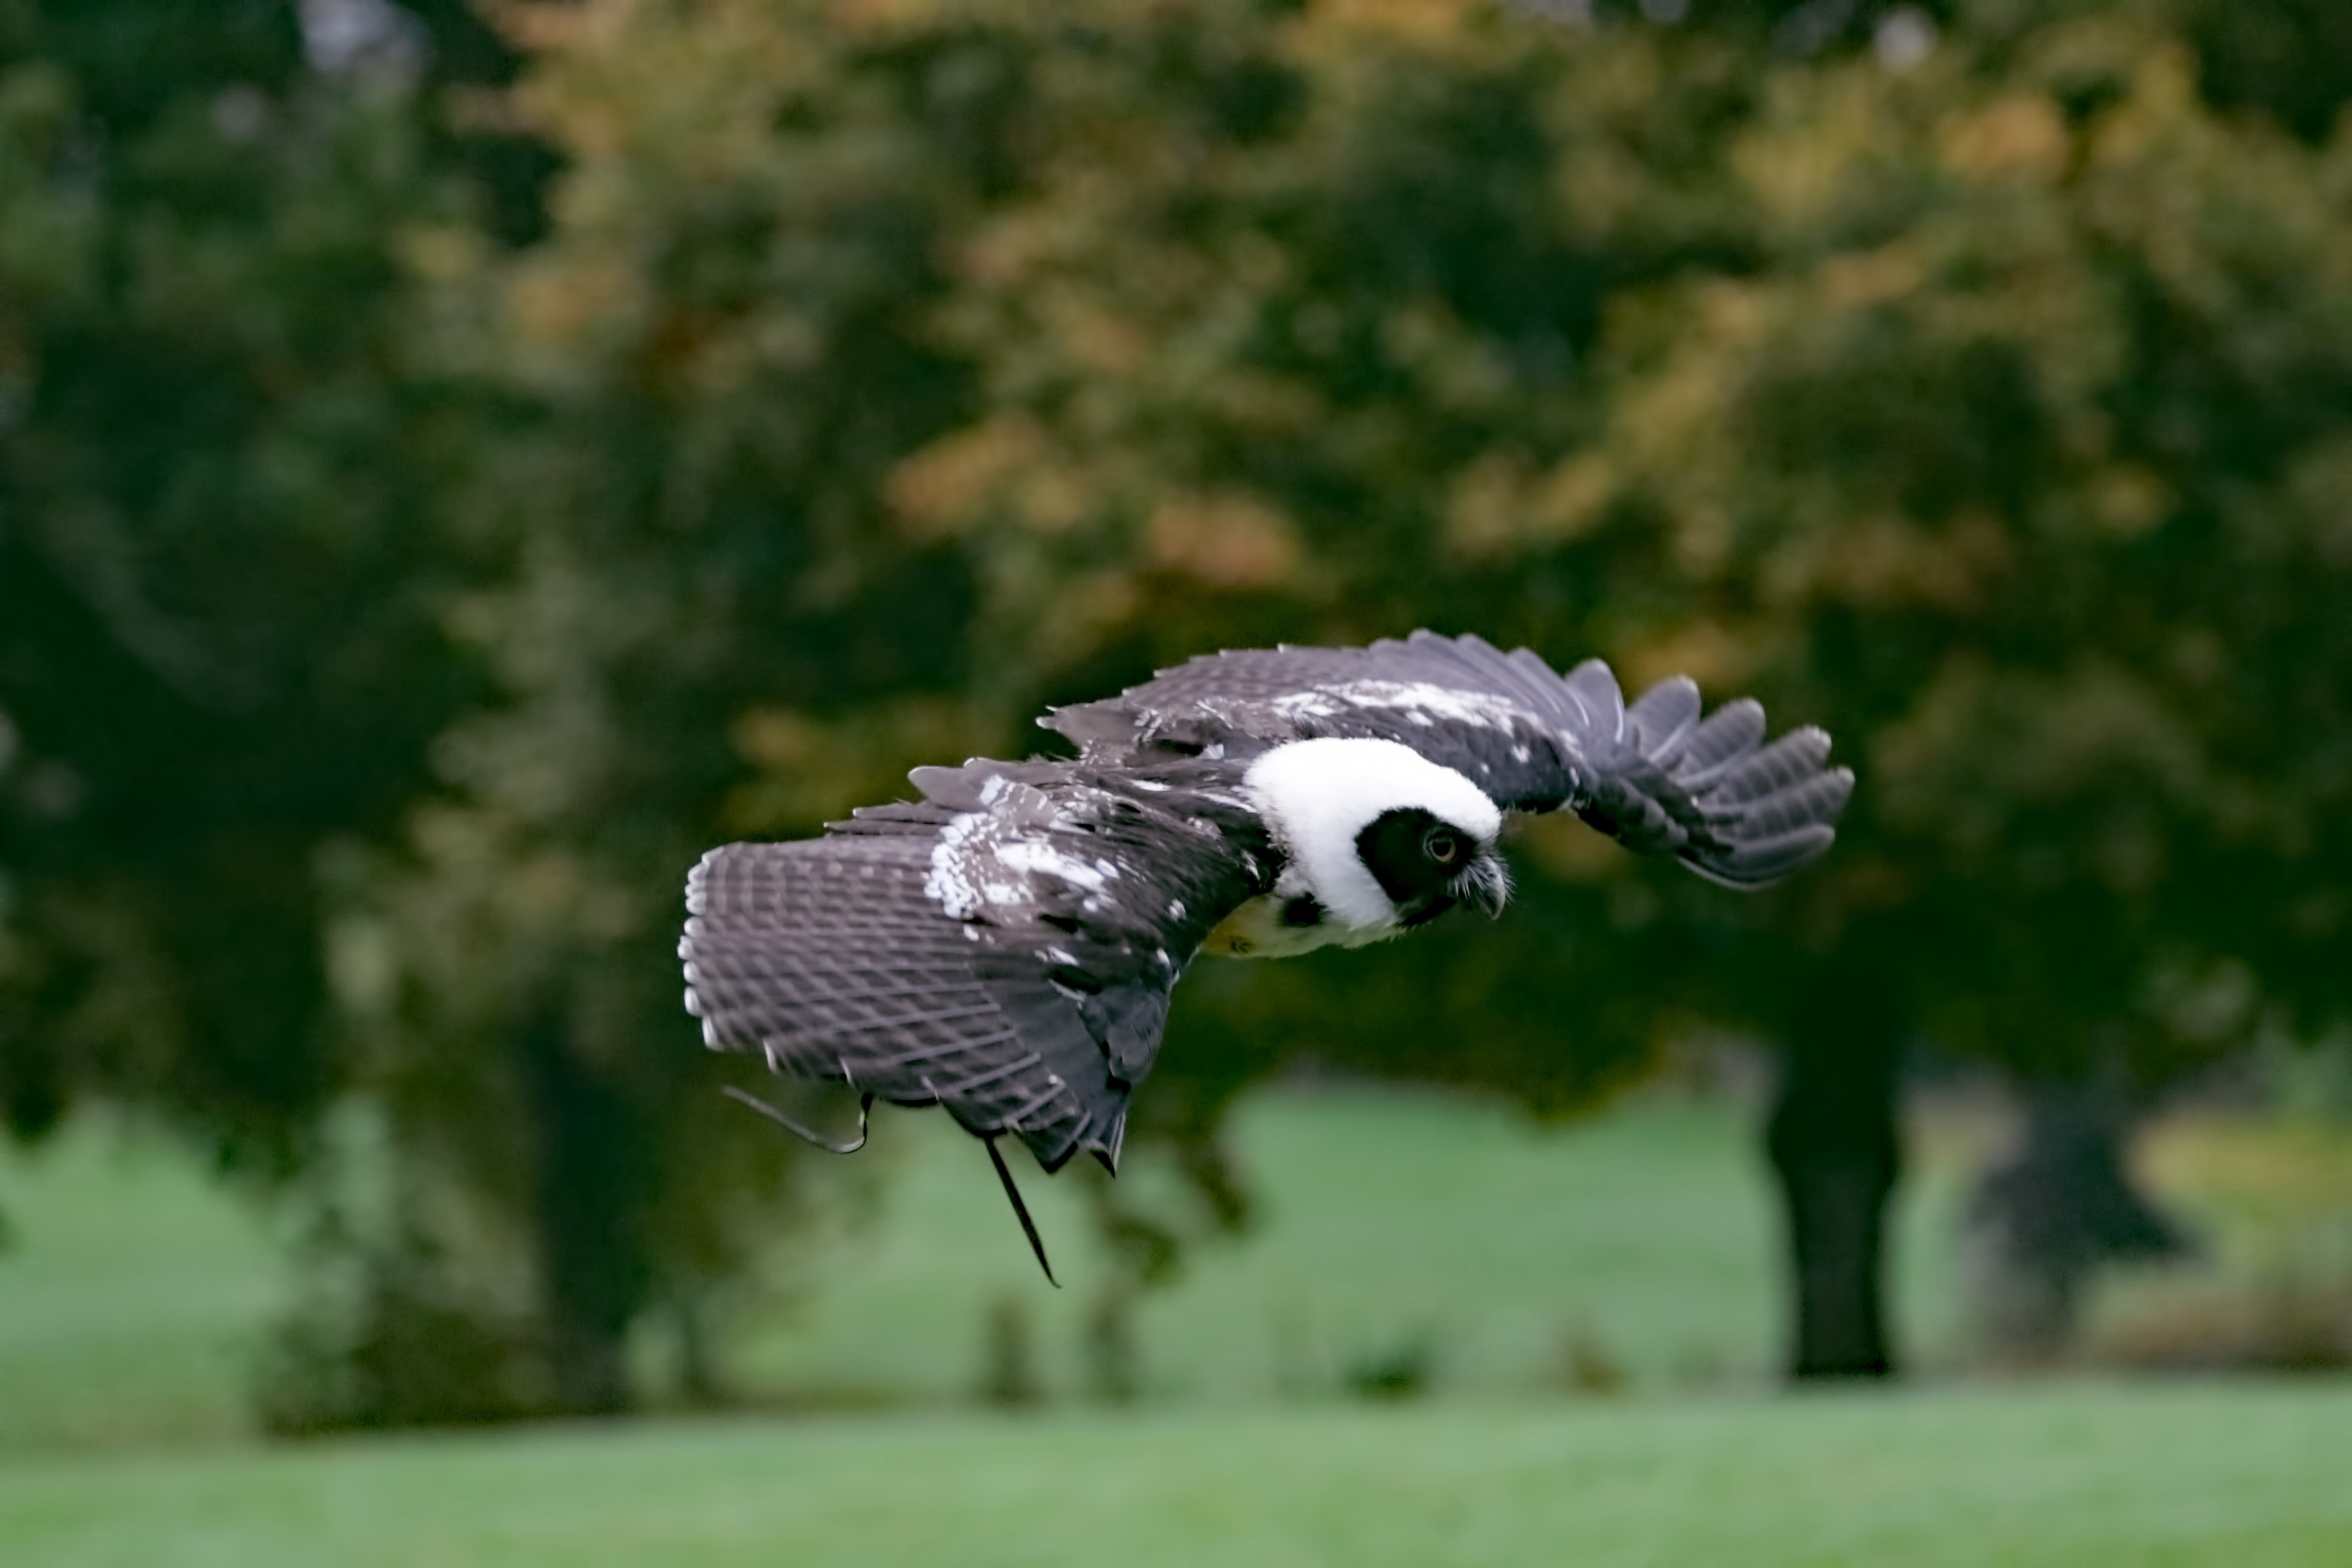
bird, wing, animal, cute, wildlife, beak, eagle, predator, owl, fauna, raptor, bird of prey, eyes, vertebrate, carnivore, prey, carnivorous, spectacled owl, spectacled, falconry, accipitriformes